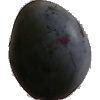
Label: Plum 3